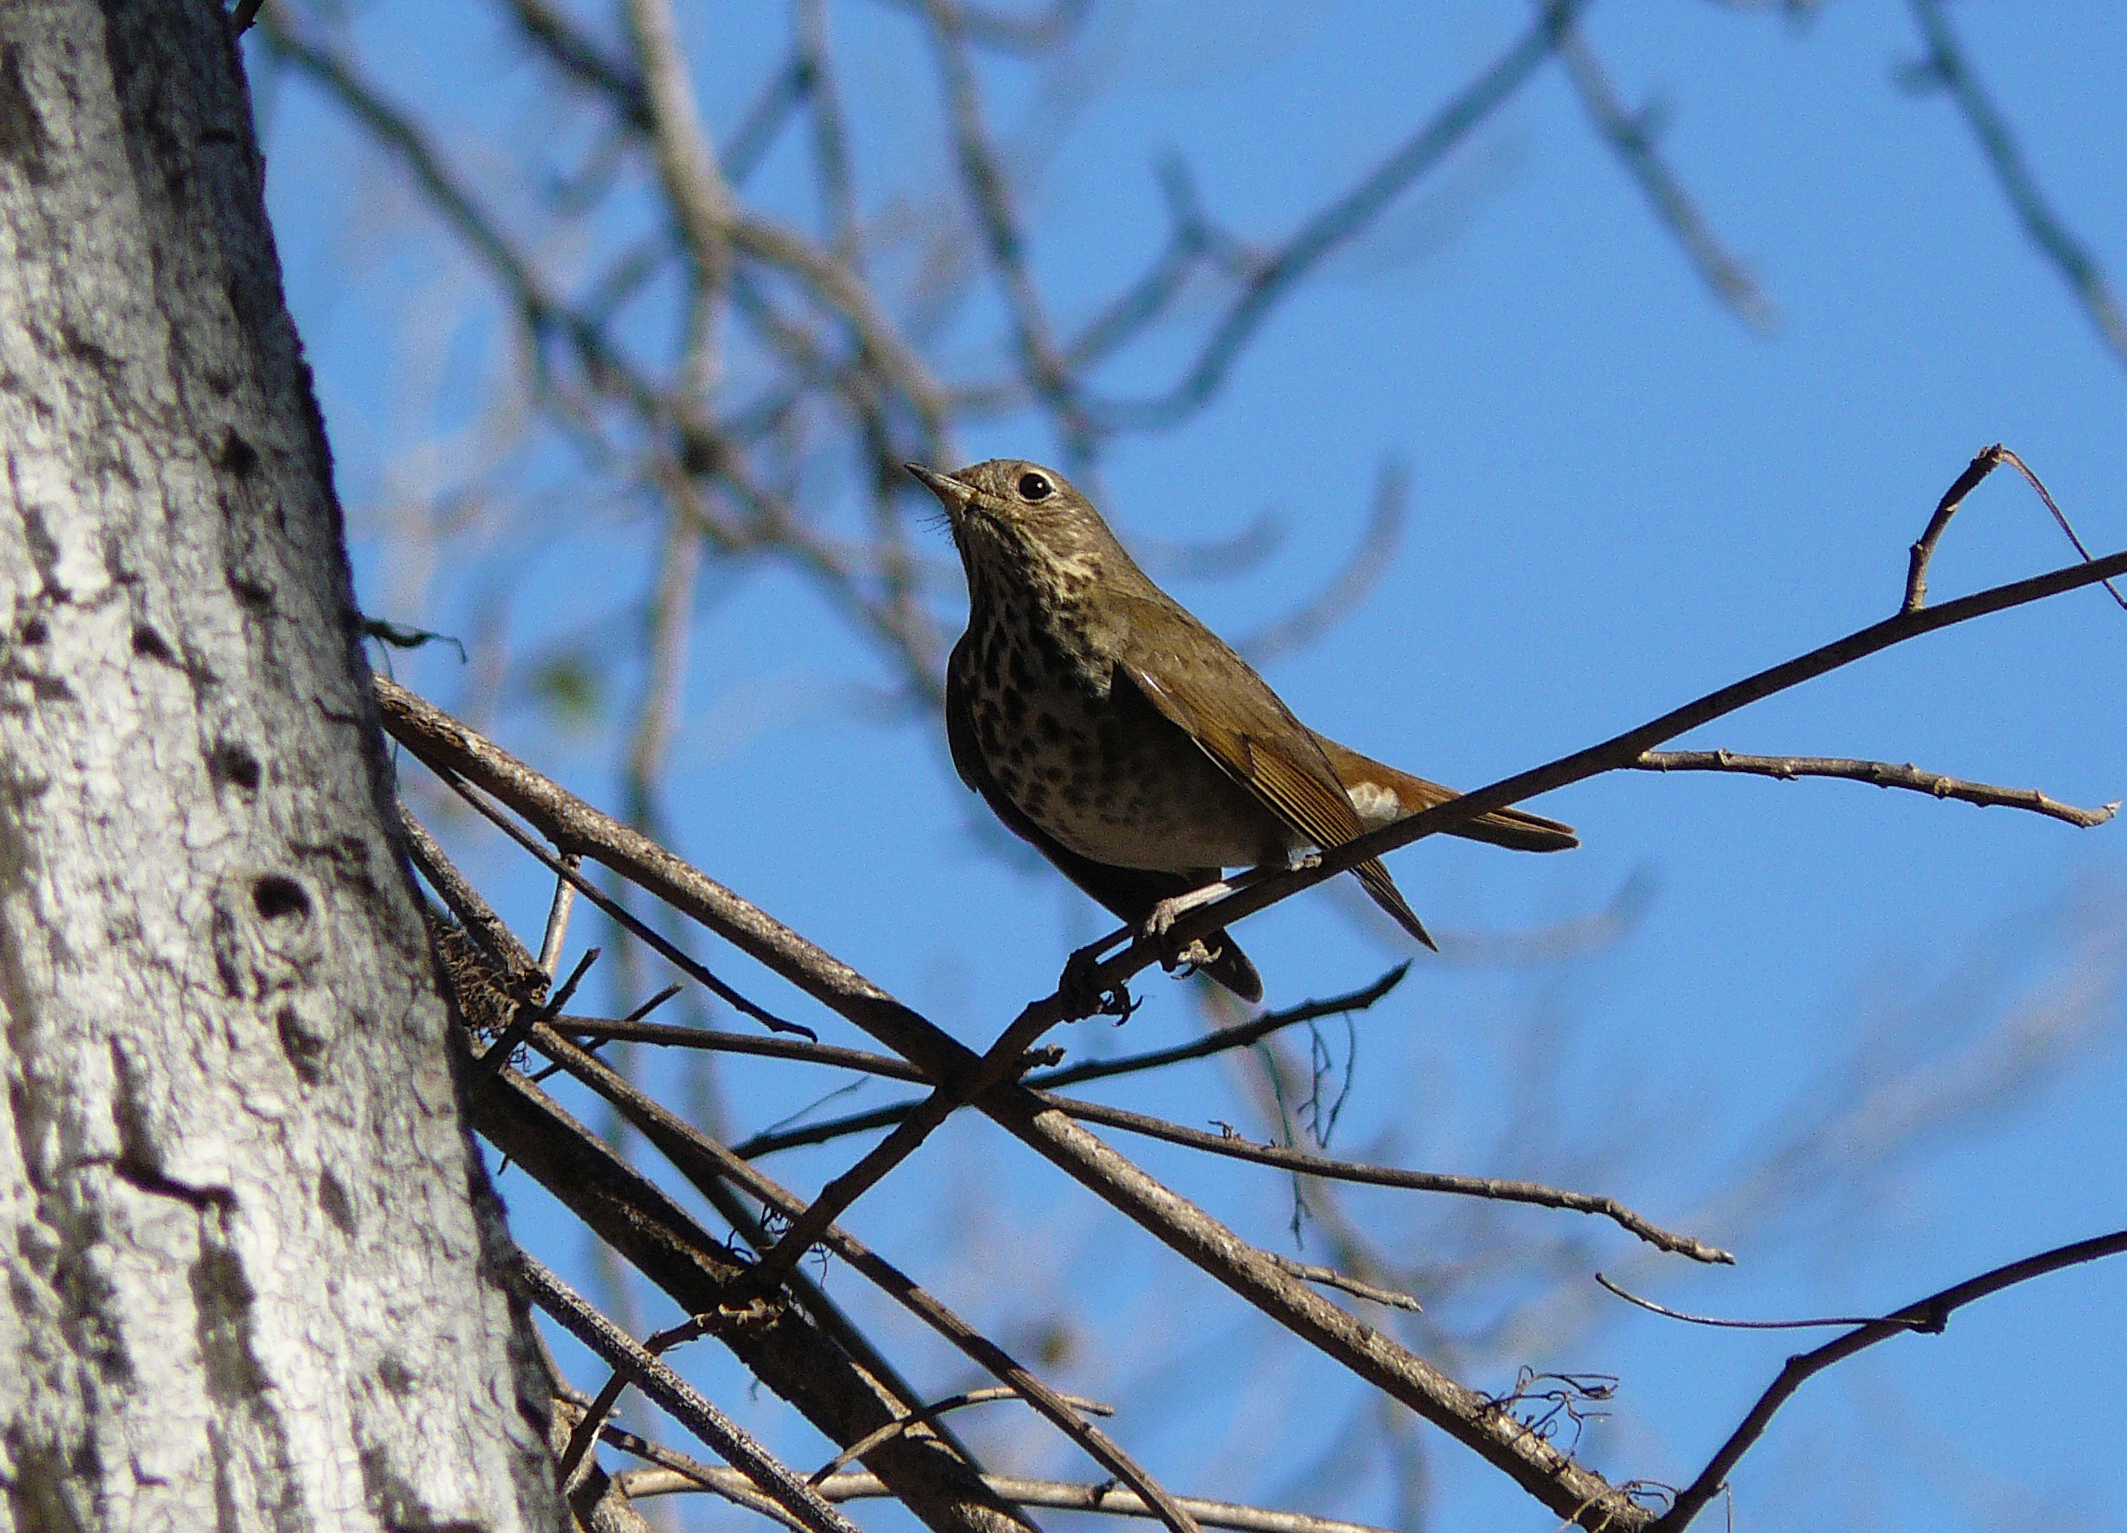
nature, branch, bird, wildlife, beak, fauna, vertebrate, docentjoyce, sanluiscreek, bobjonestrail, old world flycatcher, perching bird